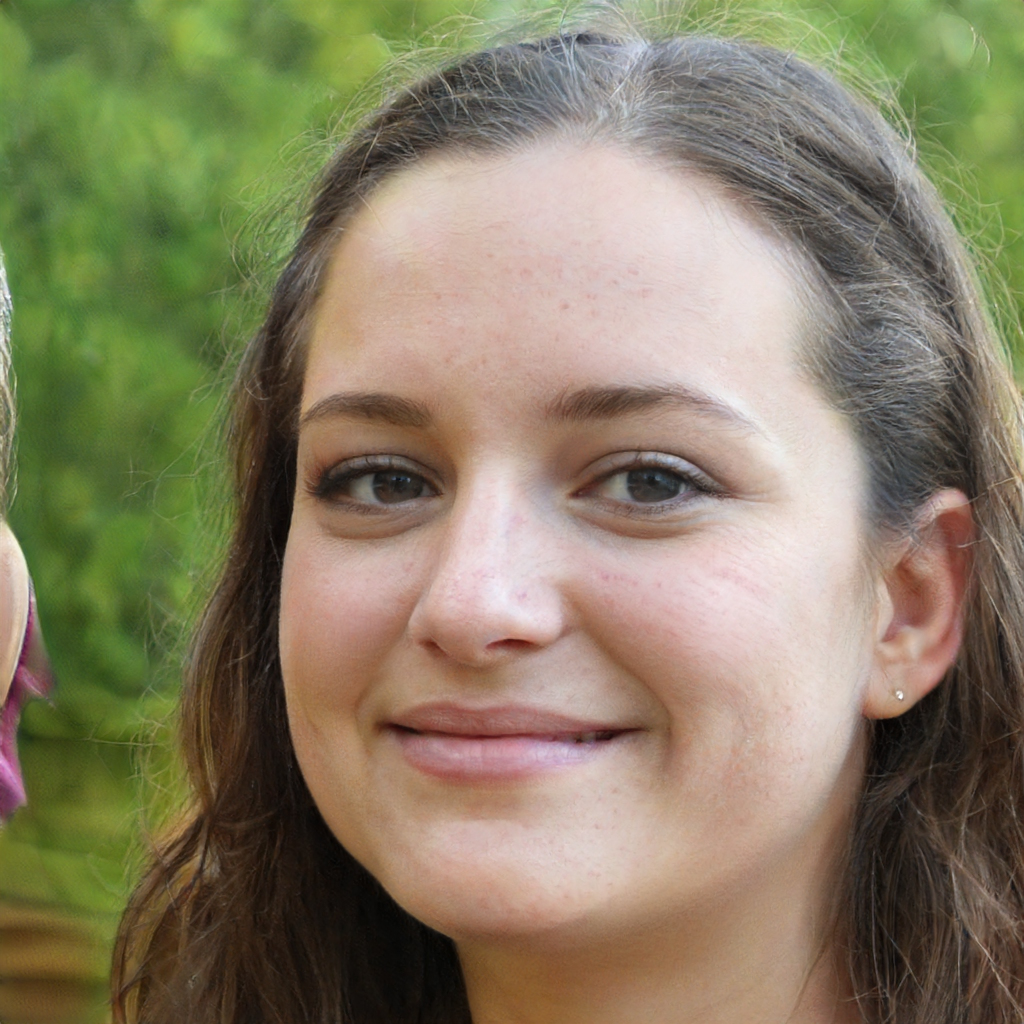
Label: Colored